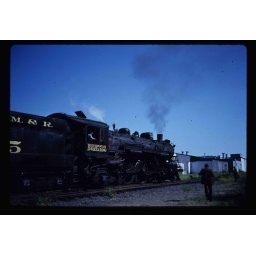
the blue mountain and reading railroad, back in 1989.